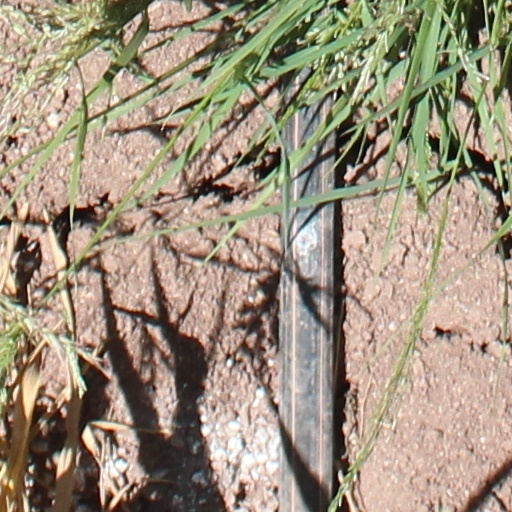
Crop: wheat